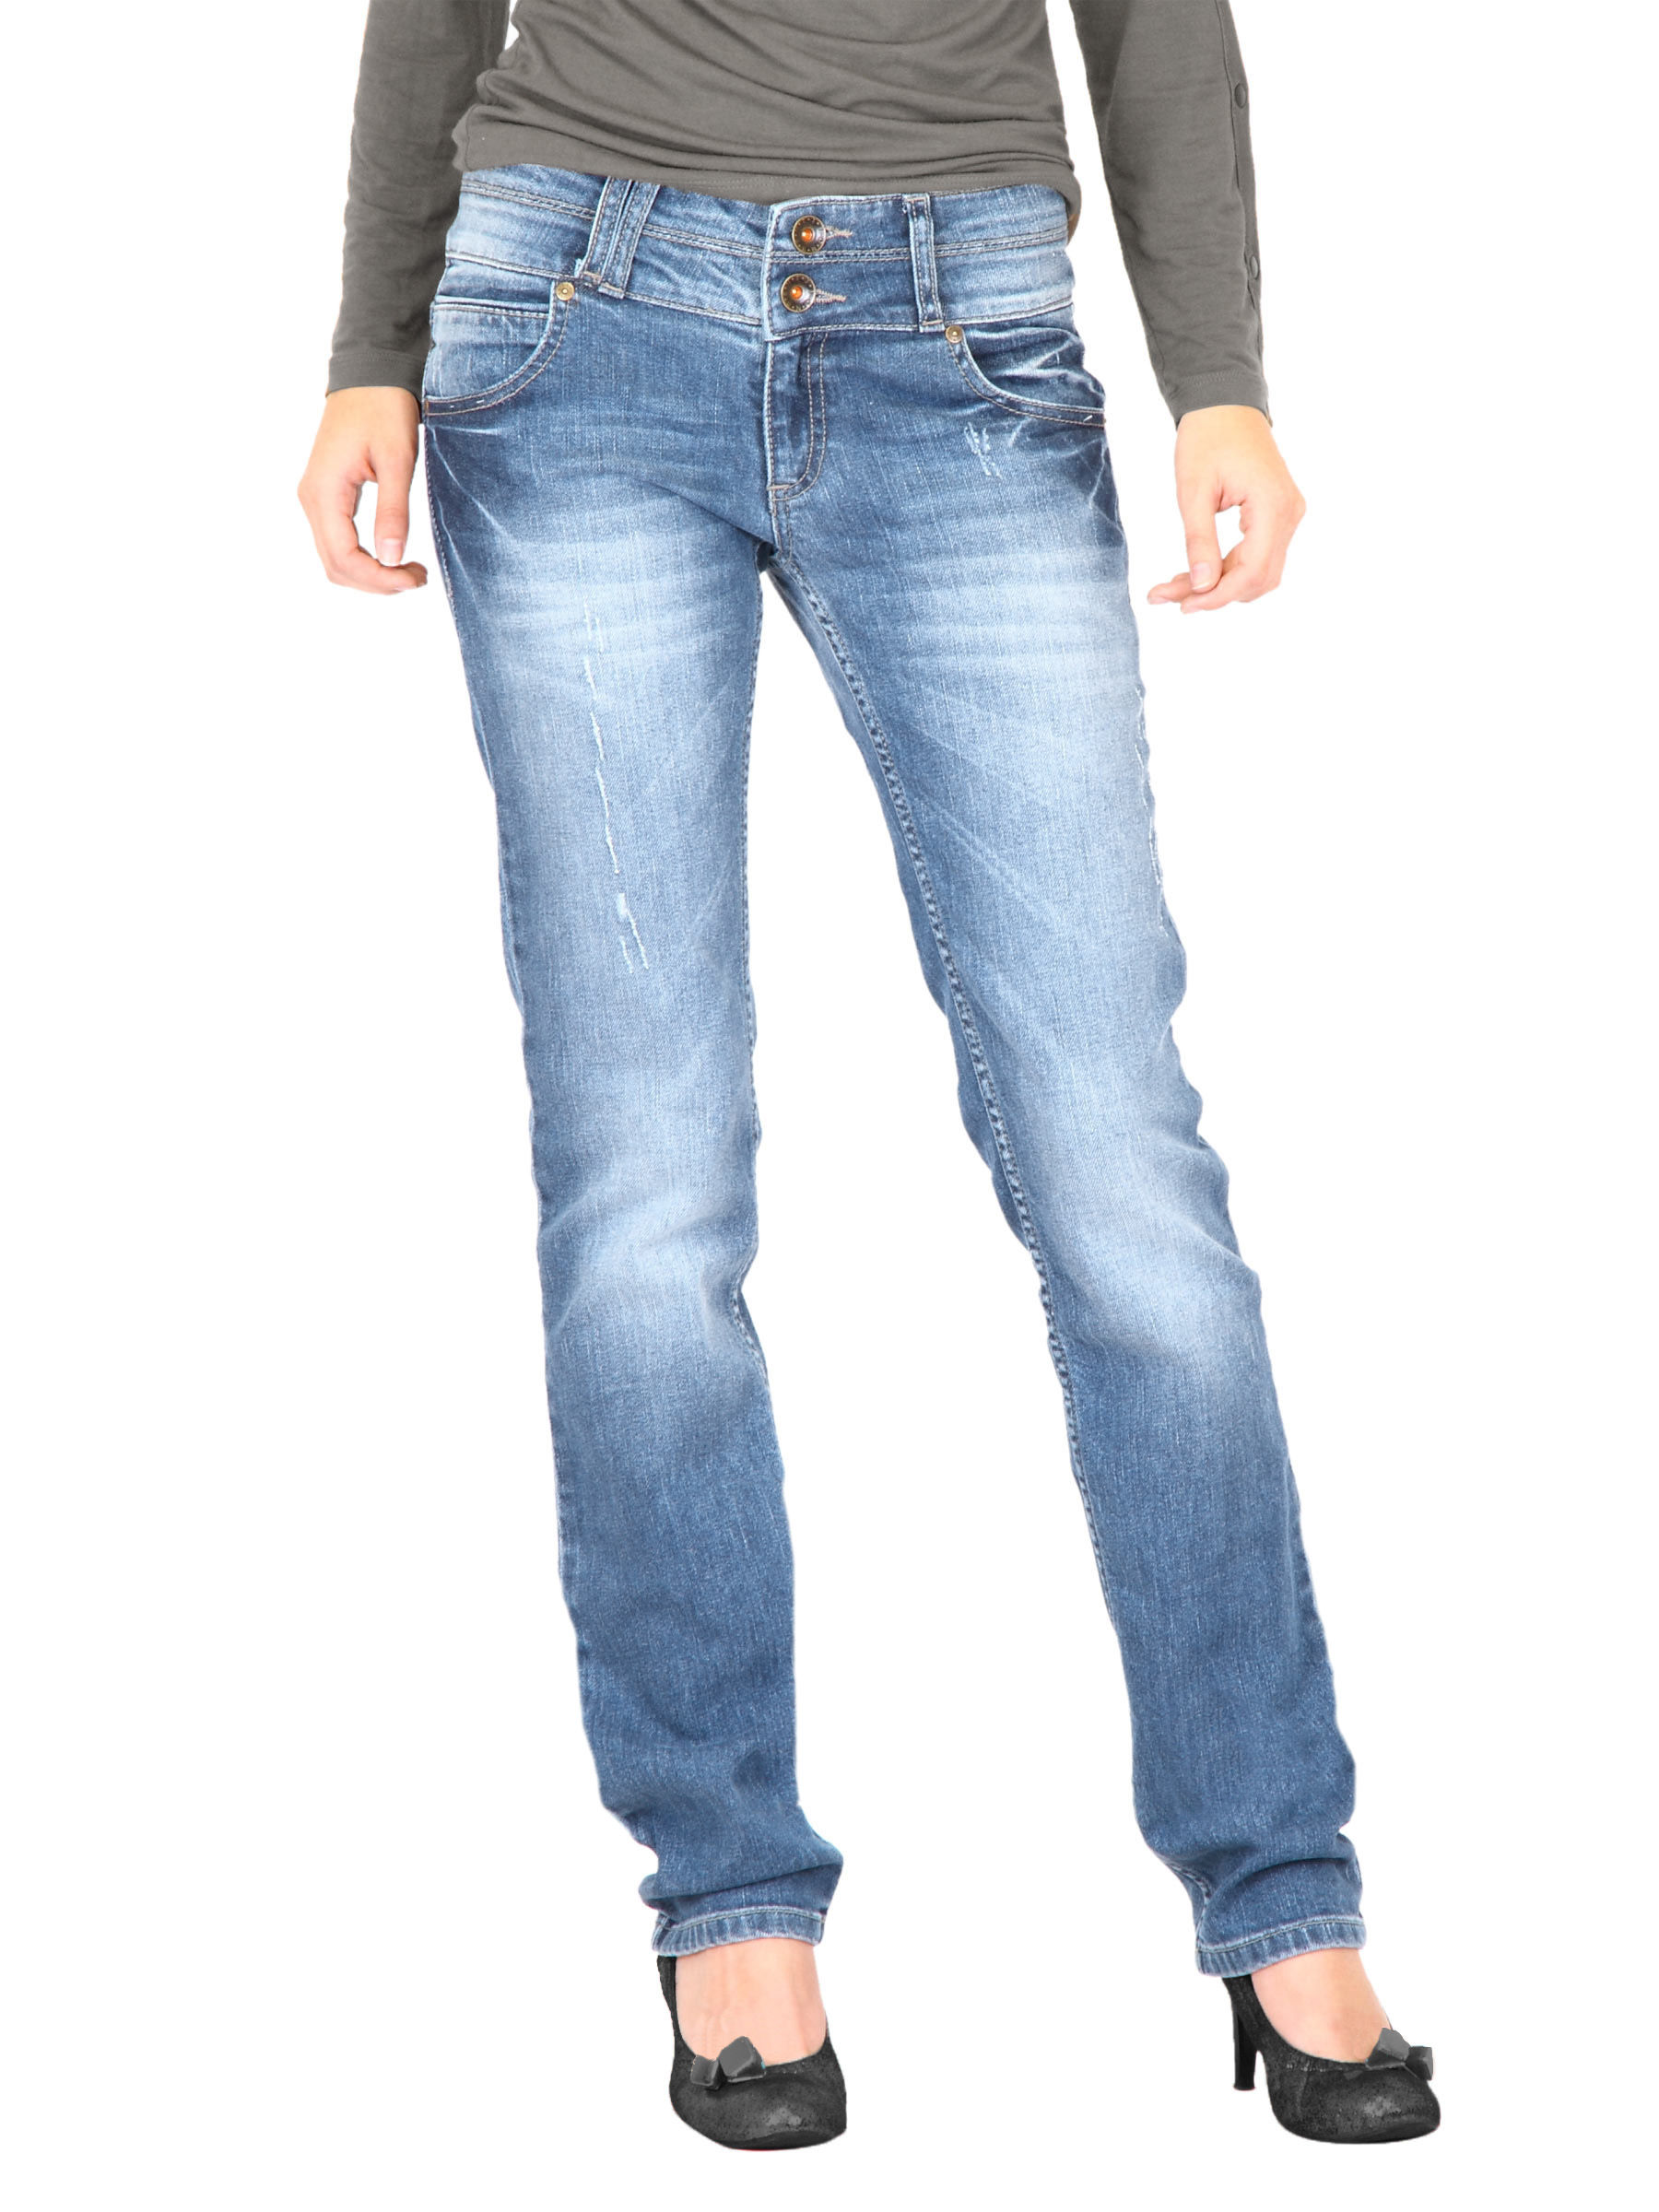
United Colors of Benetton Women Washed Blue Jeans
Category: Apparel / Bottomwear / Jeans
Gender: Women
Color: Blue
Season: Fall 2011
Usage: Casual